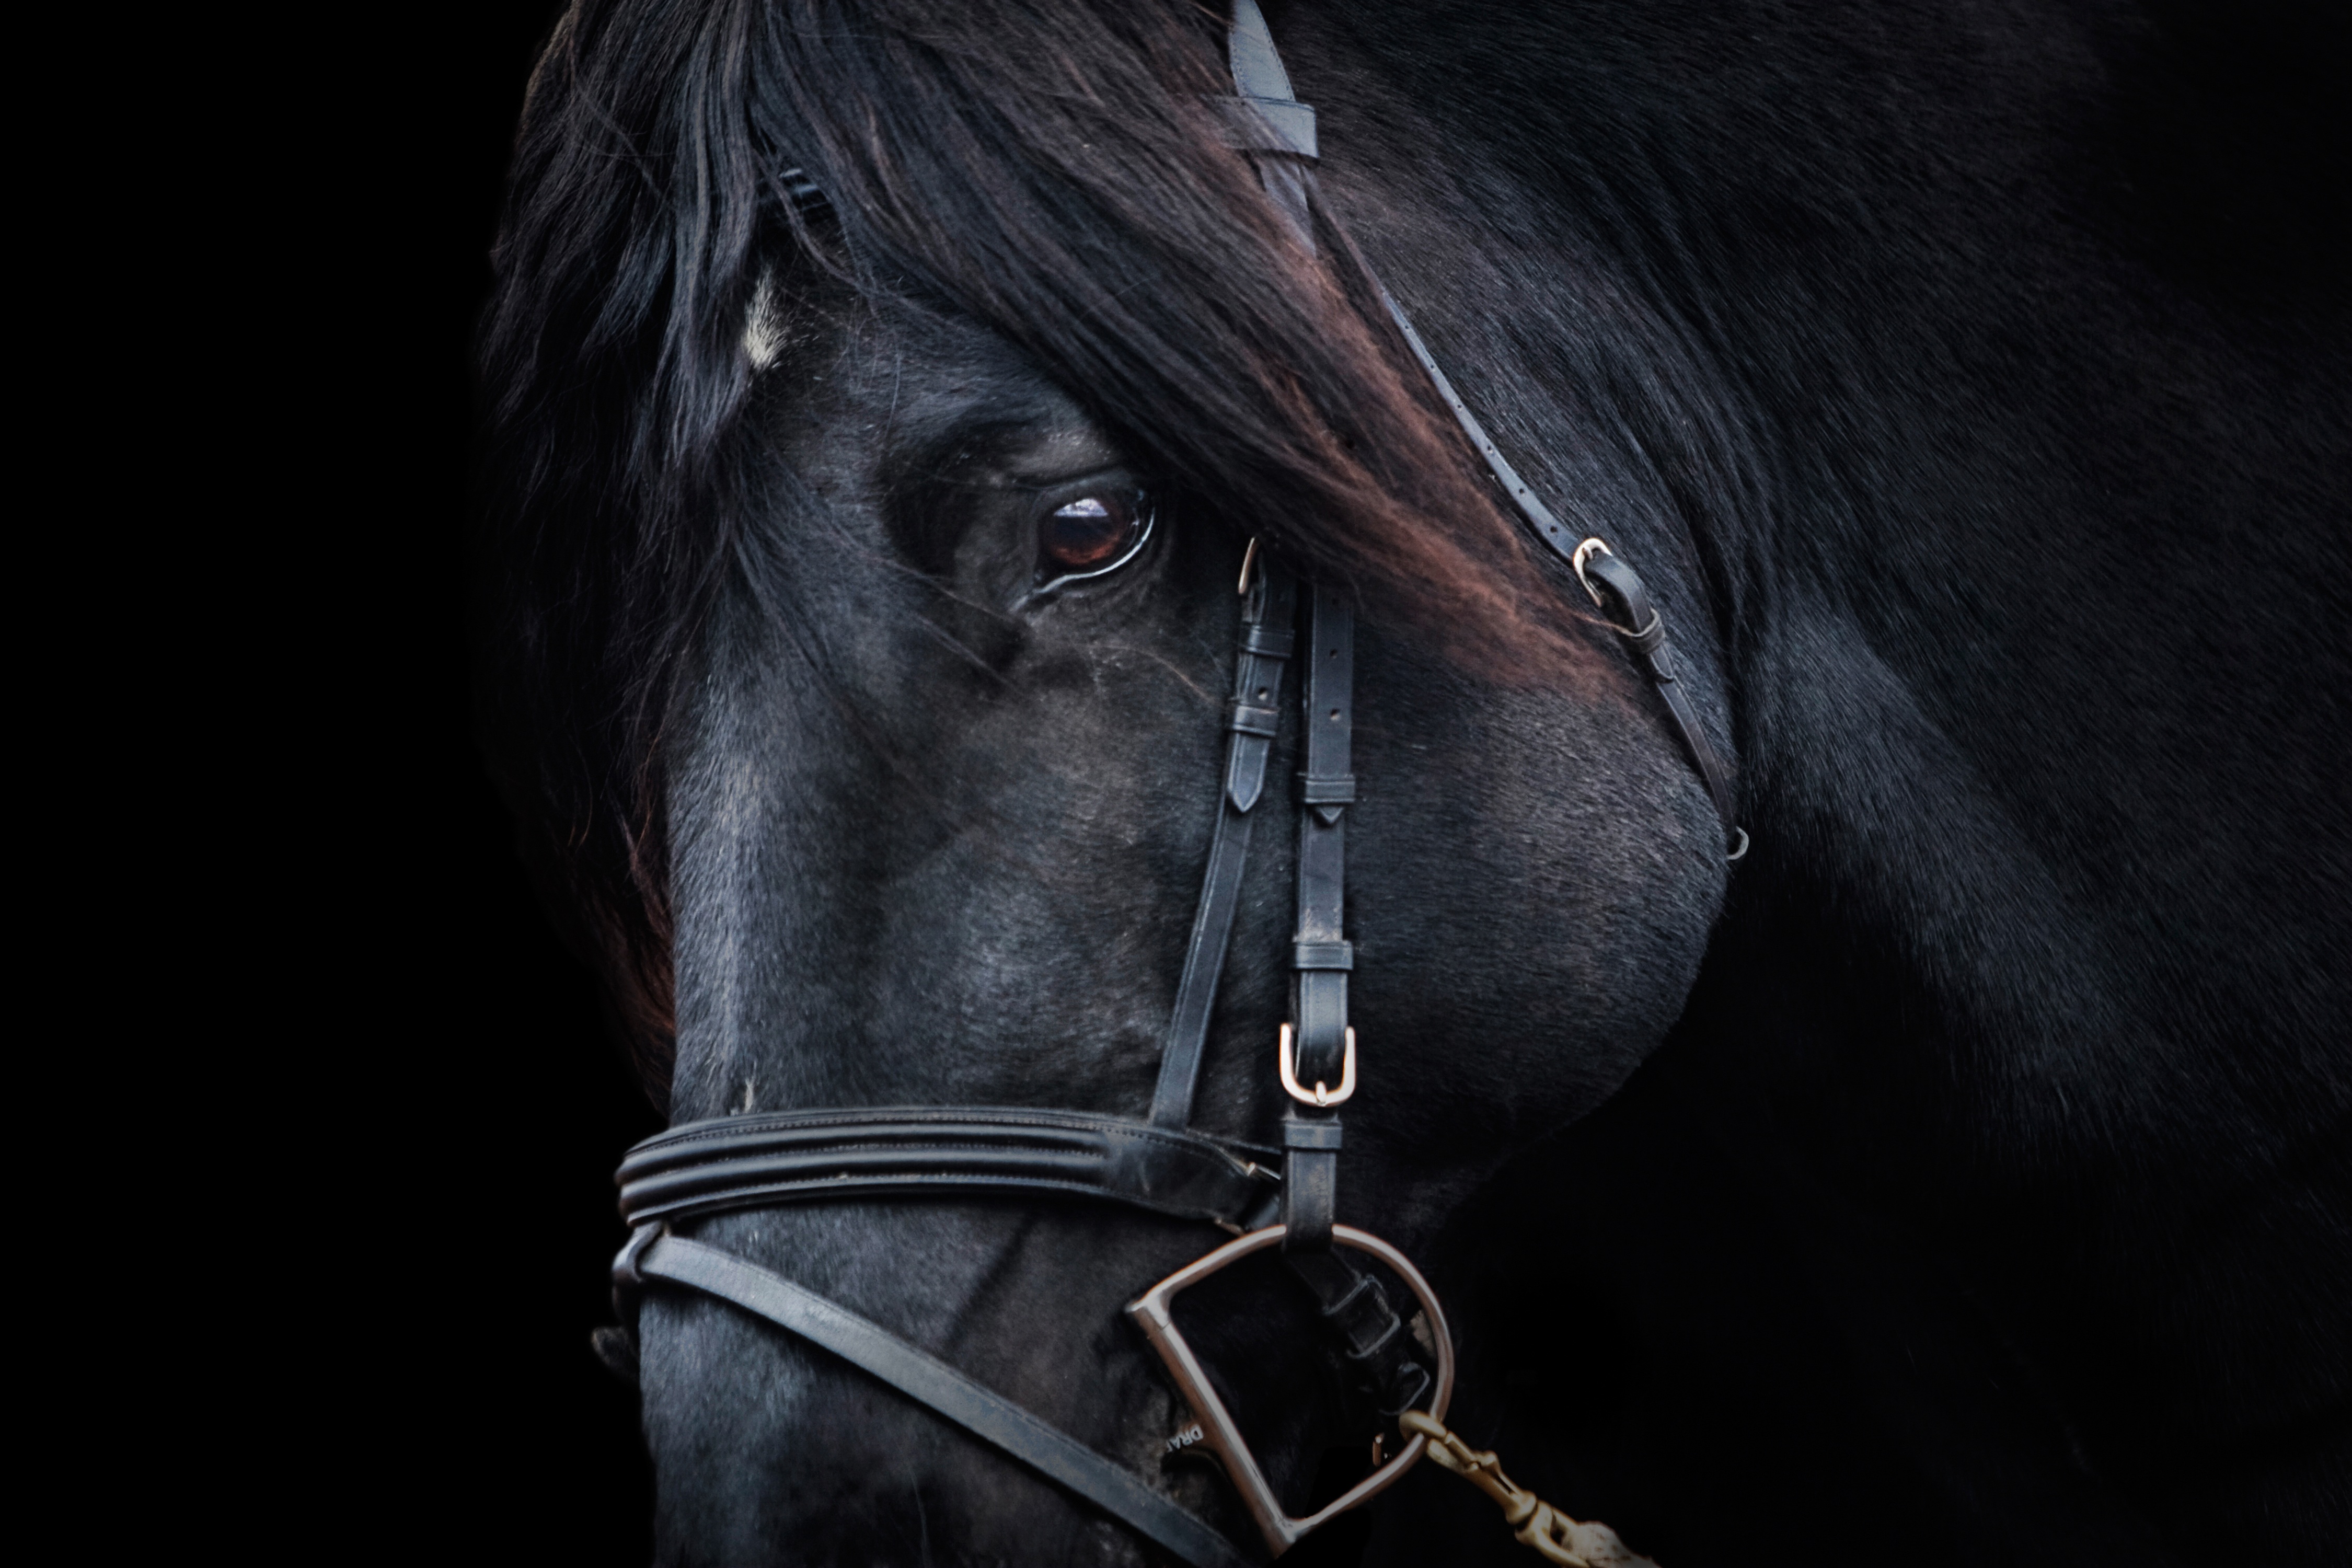
nature, leather, animal, horse, stallion, mane, darkness, black, monochrome, equestrian, close up, bridle, equine, head, beautiful, horse like mammal